XHIPN-FM

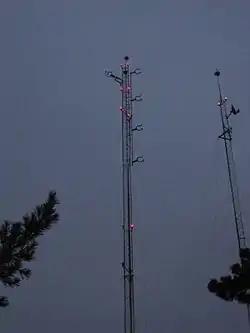
Former Radio IPN tower and antenna

XHIPN carries a wide variety of cultural programs, ranging from the station's own productions to programs supplied by Radio France International, as well as the audio of Once Noticias newscasts.